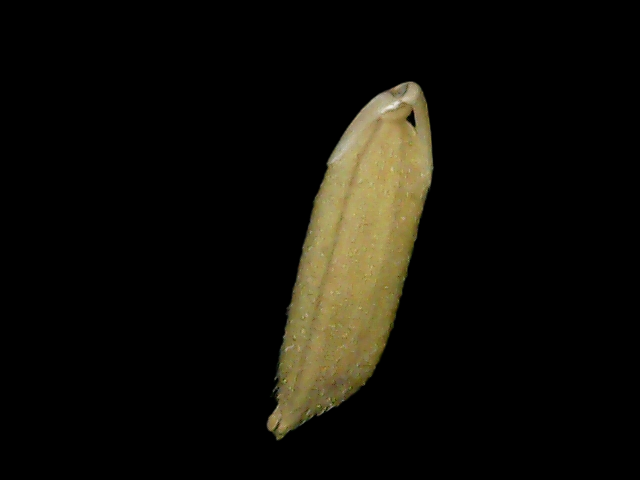
Rice variety: Bd49